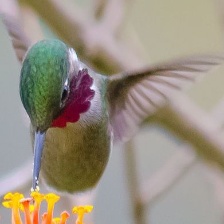
Species: AMETHYST WOODSTAR
Scientific name: CALLIPHLOX AMETHYSTINA
ImageNet parent category: hummingbird